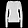
Label: Pullover